List of Vampire: The Masquerade books

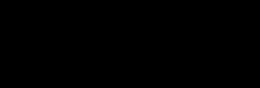

"" is a tabletop role-playing game in the "World of Darkness" series, in which players take the roles of vampires. It was originally released by White Wolf Publishing in 1991, and with new editions released in 1992 (second edition), 1998 ("Revised Edition"), 2011 ("20th Anniversary Edition"), and 2018 (fifth edition), each of which updated the game rules. These have been supported with supplementary game books, expanding the game mechanics and setting.